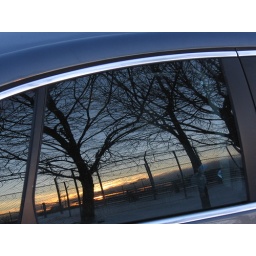
Sunrise reflection in car window